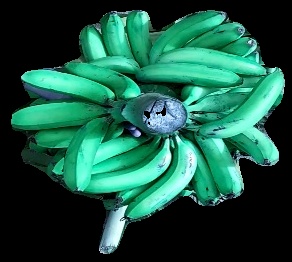
Variety: pachbale
Grade: grade3